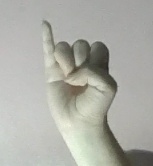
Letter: meem